Casper Ankergren

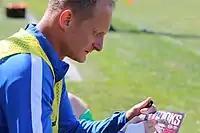
Ankergren with Brighton & Hove Albion in 2015

Casper Ankergren (born 9 November 1979) is a Danish former professional footballer who played as a goalkeeper. He the lead first–team goalkeeping coach at Premier League club, West Ham United. He played three matches for the Denmark national under-21 team.